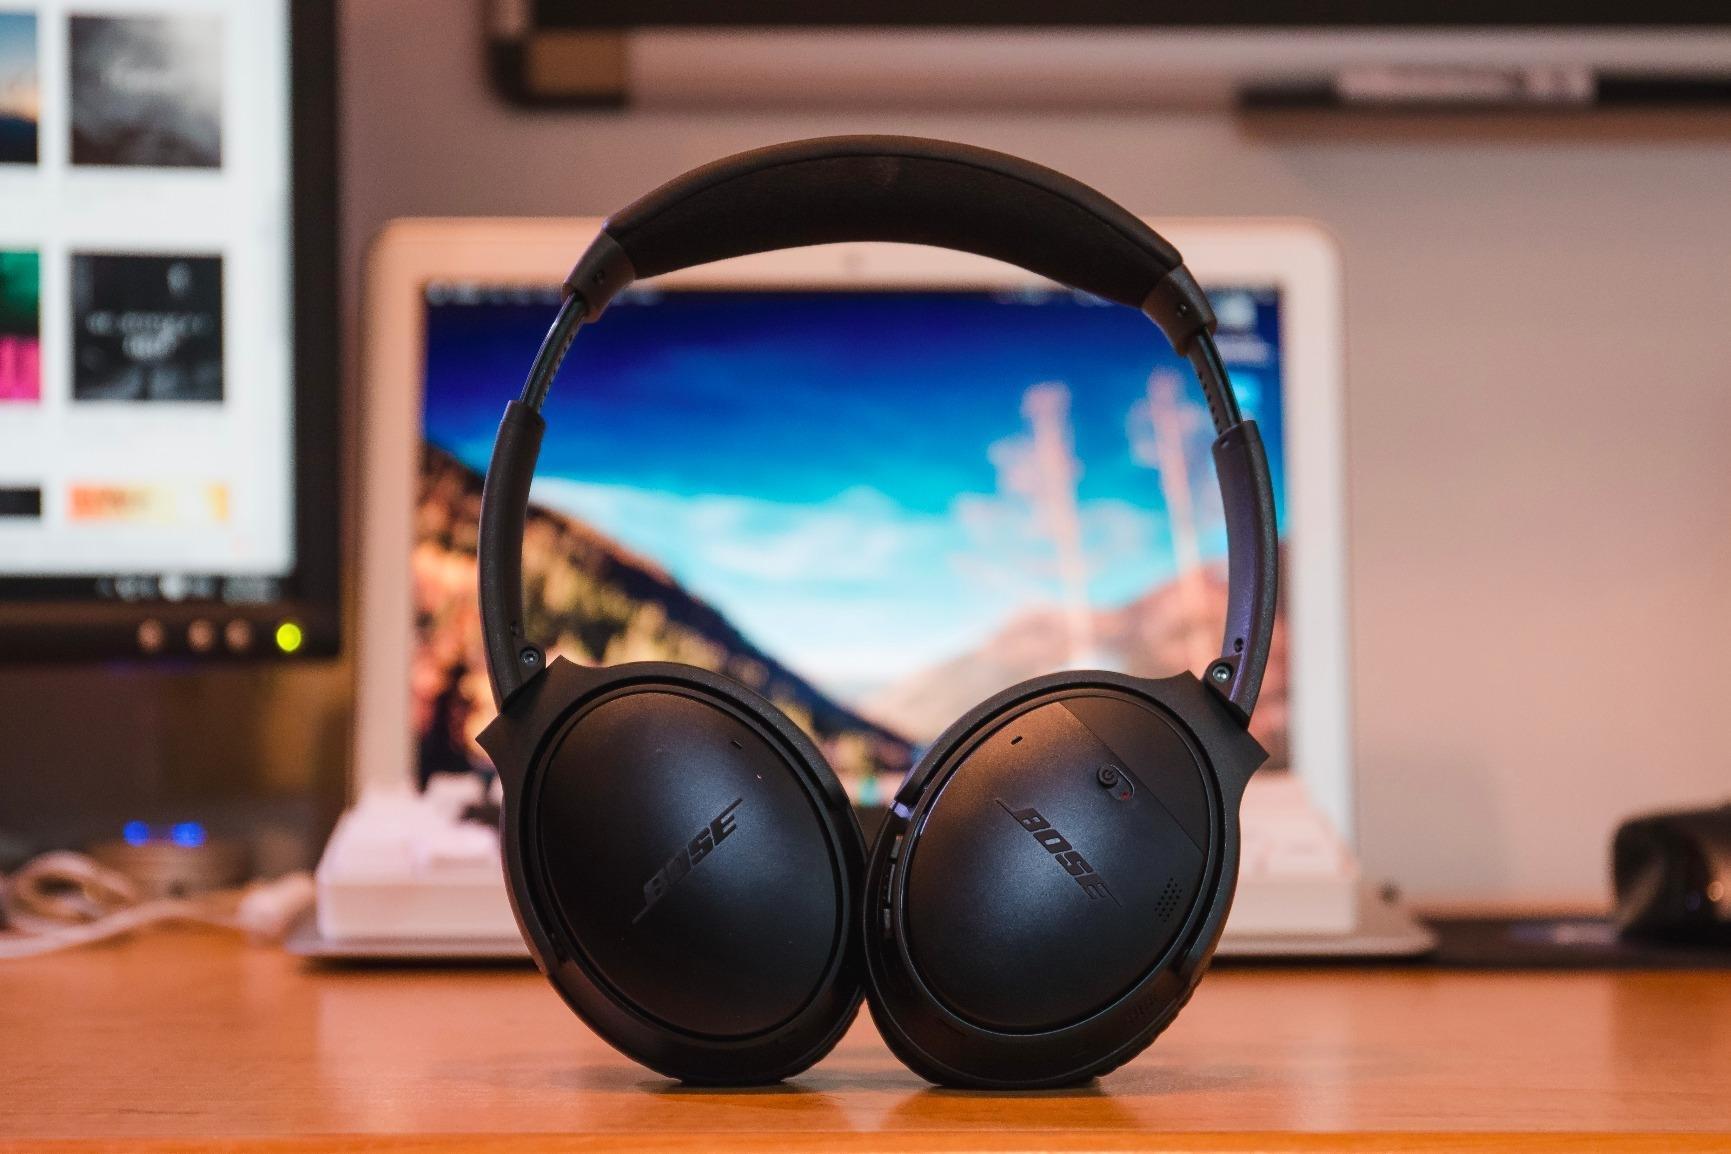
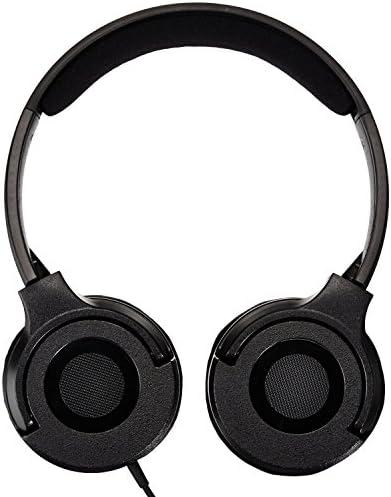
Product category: headphones
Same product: no